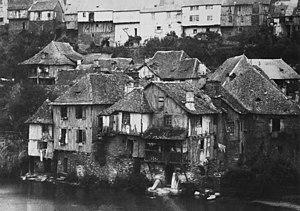
Uzerche est une commune française située dans le département de la Corrèze en région Nouvelle-Aquitaine.